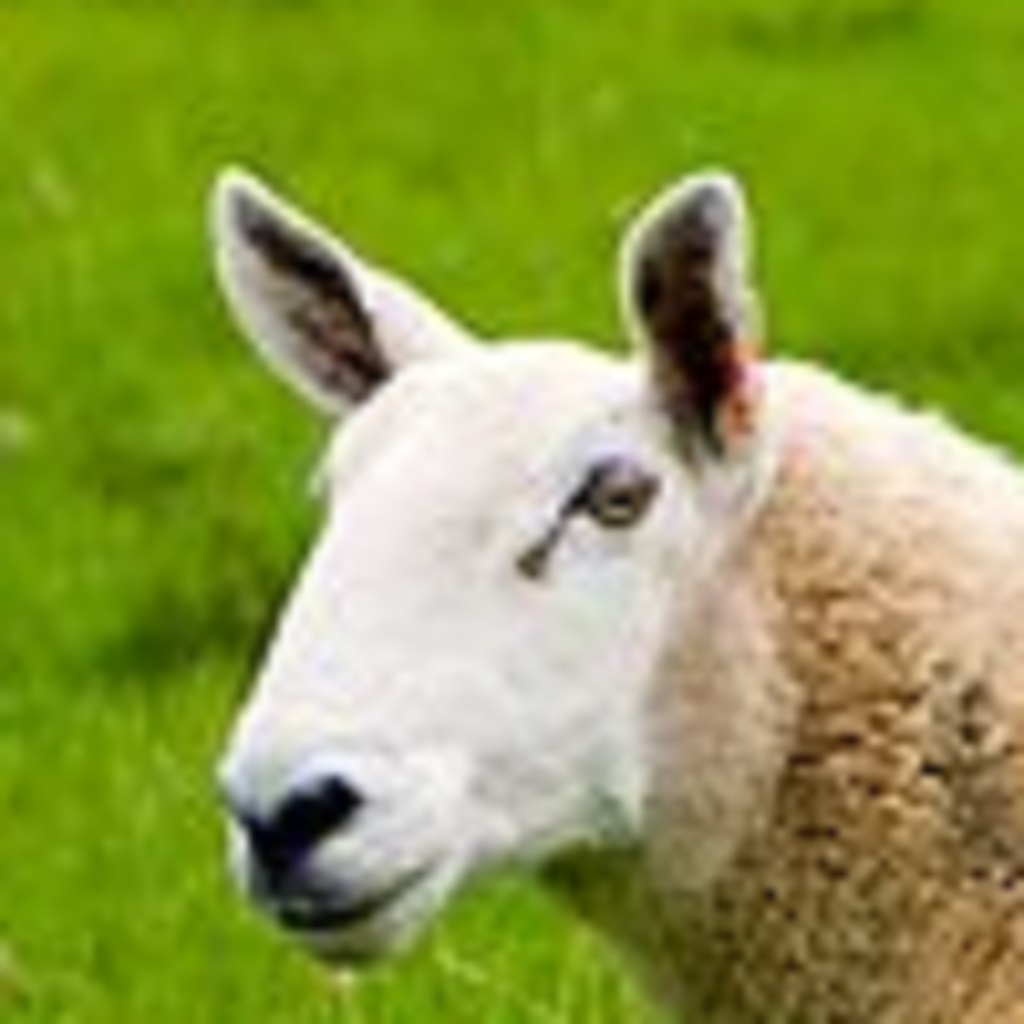
Label: no pain